Datum reference

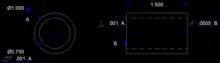
Screenshot from AutoCAD with various geometric dimensioning and tolerancing datum reference symbols (total indicator reading, perpendicularity, and parallelism

A datum reference or just datum (plural: datums) is some geometrically important part of an object—such as a point, line, plane, hole, set of holes, or pair of surfaces—that serves as a reference in defining the geometry of the object and (often) in measuring aspects of the actual geometry to assess how closely they match with the nominal value, which may be an ideal, standard, average, or desired value.